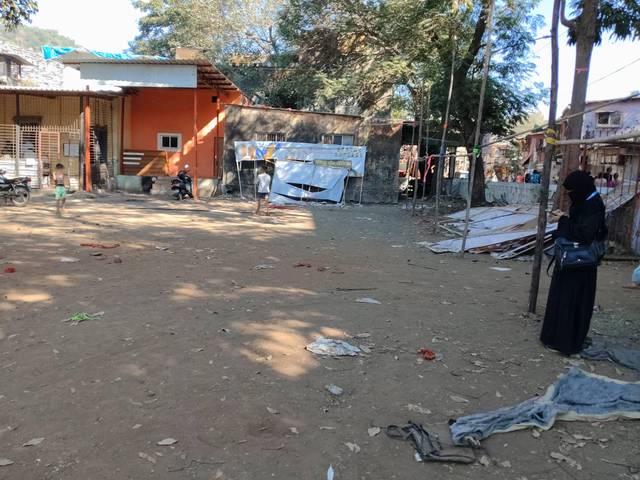
Region: India
Coordinates: 19.098, 72.91